Bernard Montgomery

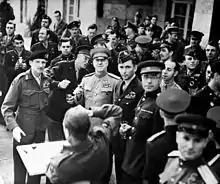
Montgomery was awarded the Order of Victory on 5 June 1945. Dwight Eisenhower, Georgy Zhukov and Sir Arthur Tedder were also present.

If the British could take the Borguebus Ridge, the way to the plains of northern France would be wide open, and potentially Paris could be taken, which explains the ferocity with which the Germans defended the ridge. One German officer, Lieutenant Baron von Rosen, recalled that to motivate a Luftwaffe officer commanding a battery of four 88 mm guns to fight against the British tanks, he had to hold his handgun to the officer's head "and asked him whether he would like to be killed immediately or get a high decoration. He decided for the latter." The well dug-in 88 mm guns around the Borguebus Ridge began taking a toll on the British Sherman tanks, and the countryside was soon dotted with dozens of burning Shermans. One British officer reported with worry: "I see palls of smoke and tanks brewing up with flames belching forth from their turrets. I see men climbing out, on fire like torches, rolling on the ground to try and douse the flames." Despite Montgomery's orders to try to press on, fierce German counter-attacks stopped the British offensive.